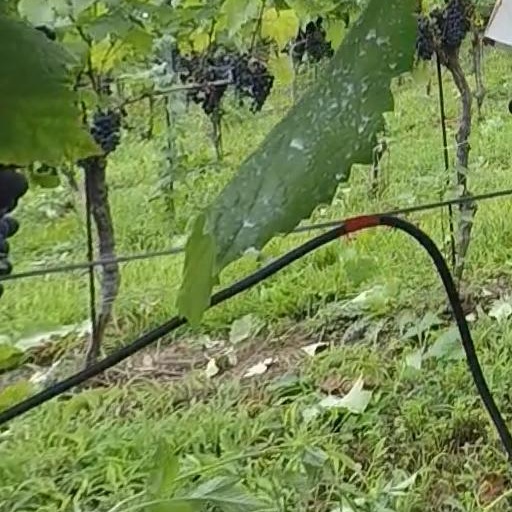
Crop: grape